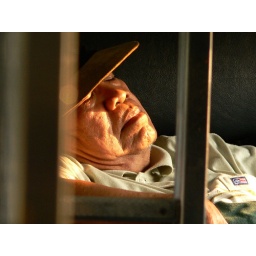
A man sleeping on the trais, is face caressed by a descending sun.